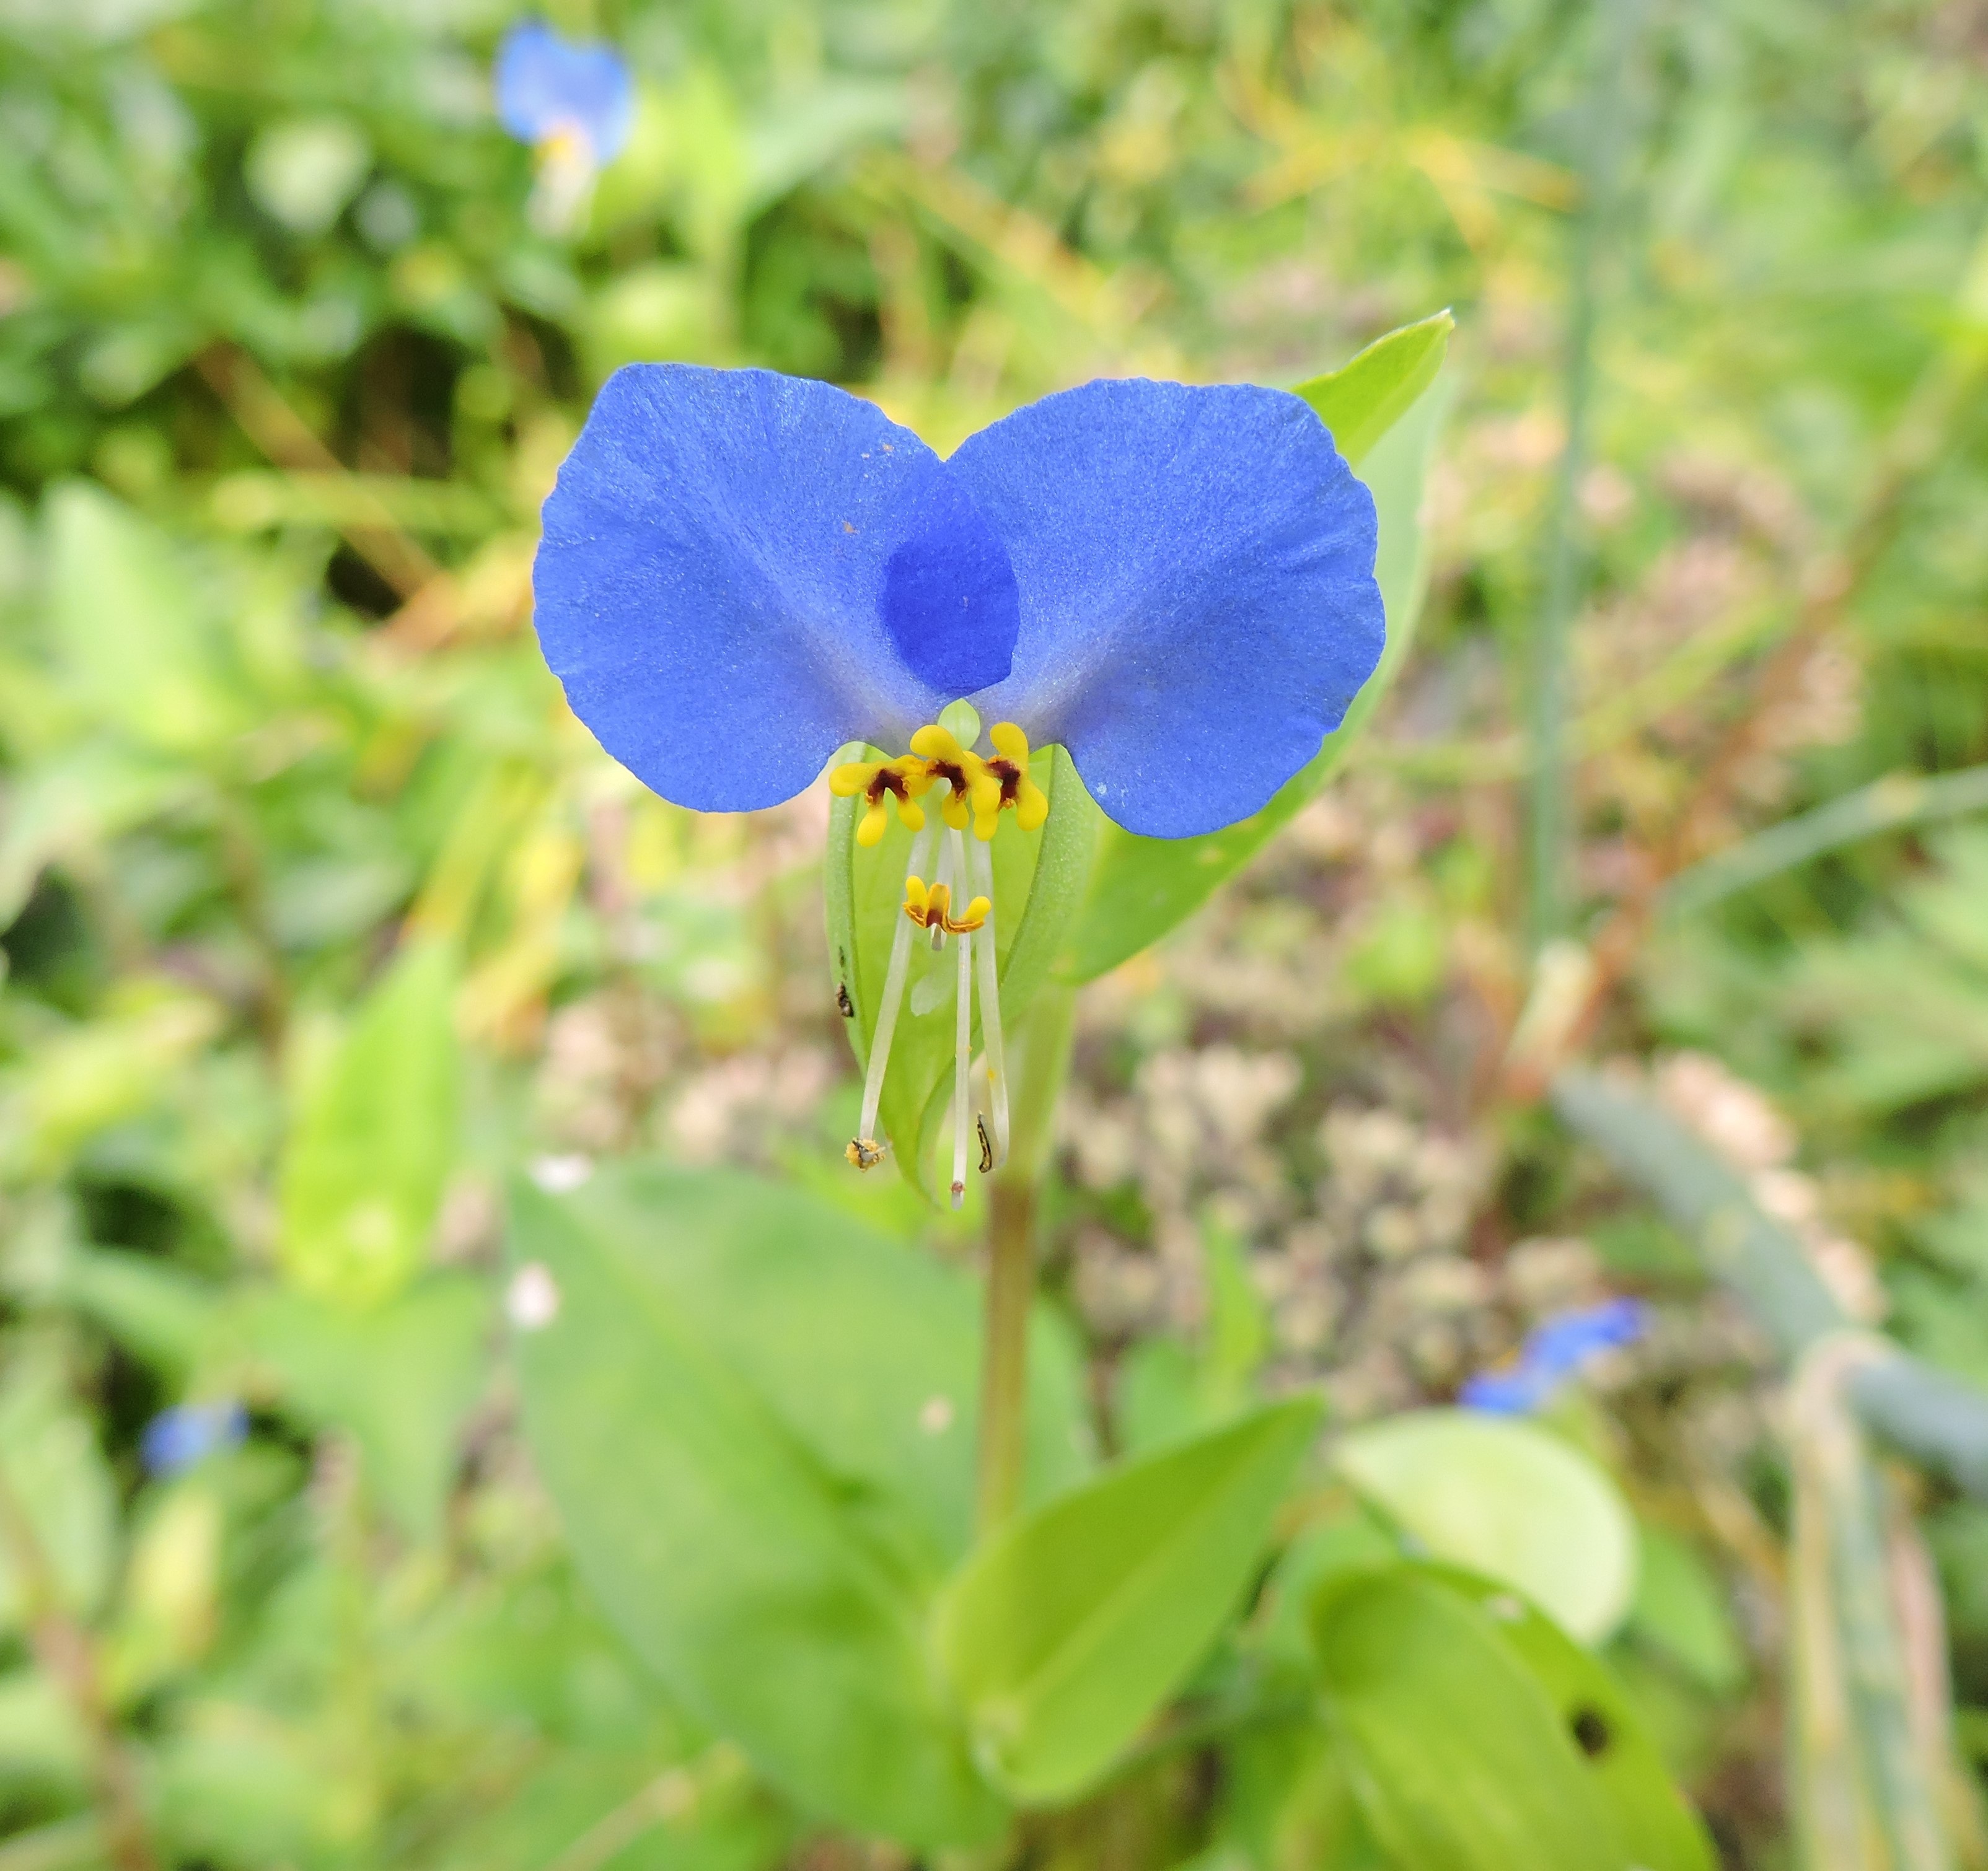
plant, meadow, flower, botany, close, flora, blue flower, wildflower, decorative, viola, macro photography, pansy, flowering plant, dayflower, commelinaceae, two petals, garden tulln, annual plant, land plant, violet family, dayflower family